Lak Si station

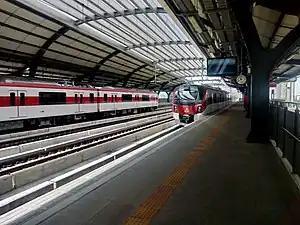
Dark Red Line platforms

Lak Si Station is an interchange station on SRT Dark Red Line and MRT Pink Line in Lak Si, Bangkok. It is located on the intersection where Vibhavadi Rangsit and Chaeng Watthana roads meet.